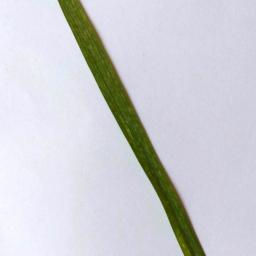
Label: Rice___Healthy